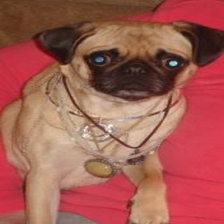
Species: dog
Breed: pug